Flag of Poland

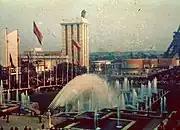
The flag of Poland in 1937

The earliest vexilloids (flag-like objects) used in Poland were known as "stanice" and probably resembled the Roman "vexillum", that is a cloth draped vertically from a horizontal crosspiece attached to a wooden pole or spear. They served as both religious and military symbols as early as 10th century. With Poland's conversion to Christianity in 966, the "stanice" were probably Christianized by replacing pagan symbols with Christian ones. The royal banner of arms dates back to the reign of King Boleslaus the Generous (r. 1076–1079), but it was during the reign of King Ladislaus the Short (r. 1320–1333) that a red cloth emblazoned with the White Eagle of the arms of Poland was finally established as the Banner of the Kingdom of Poland, a symbol of royal authority used at coronations and in battles.